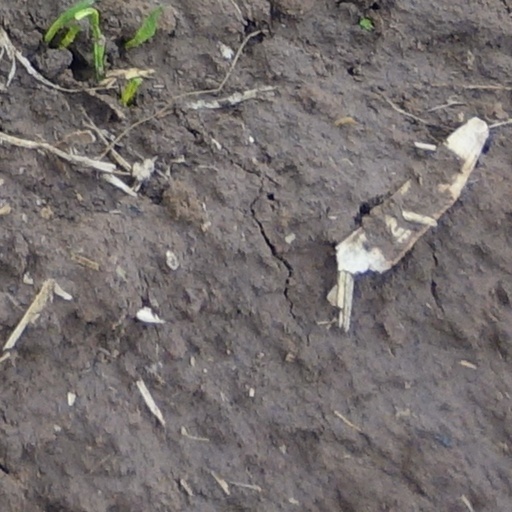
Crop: wheat